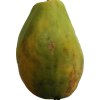
Label: papaya